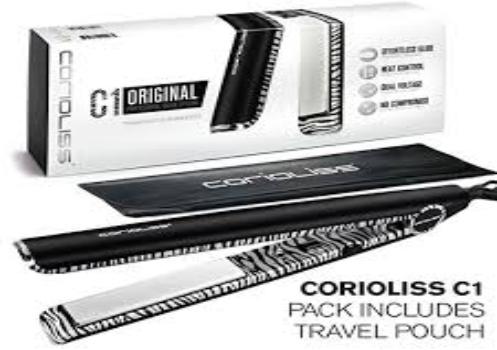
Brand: corioliss
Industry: Necessities